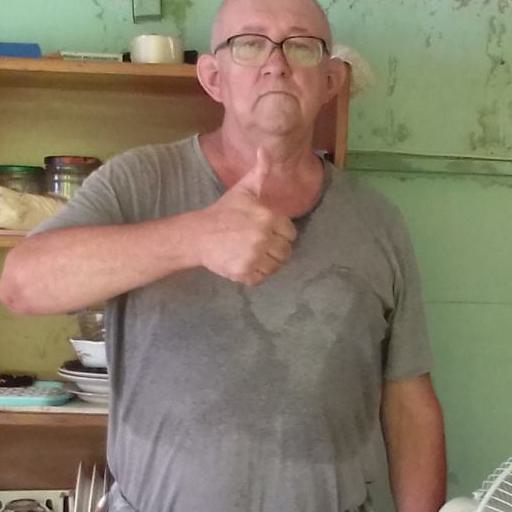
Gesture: like